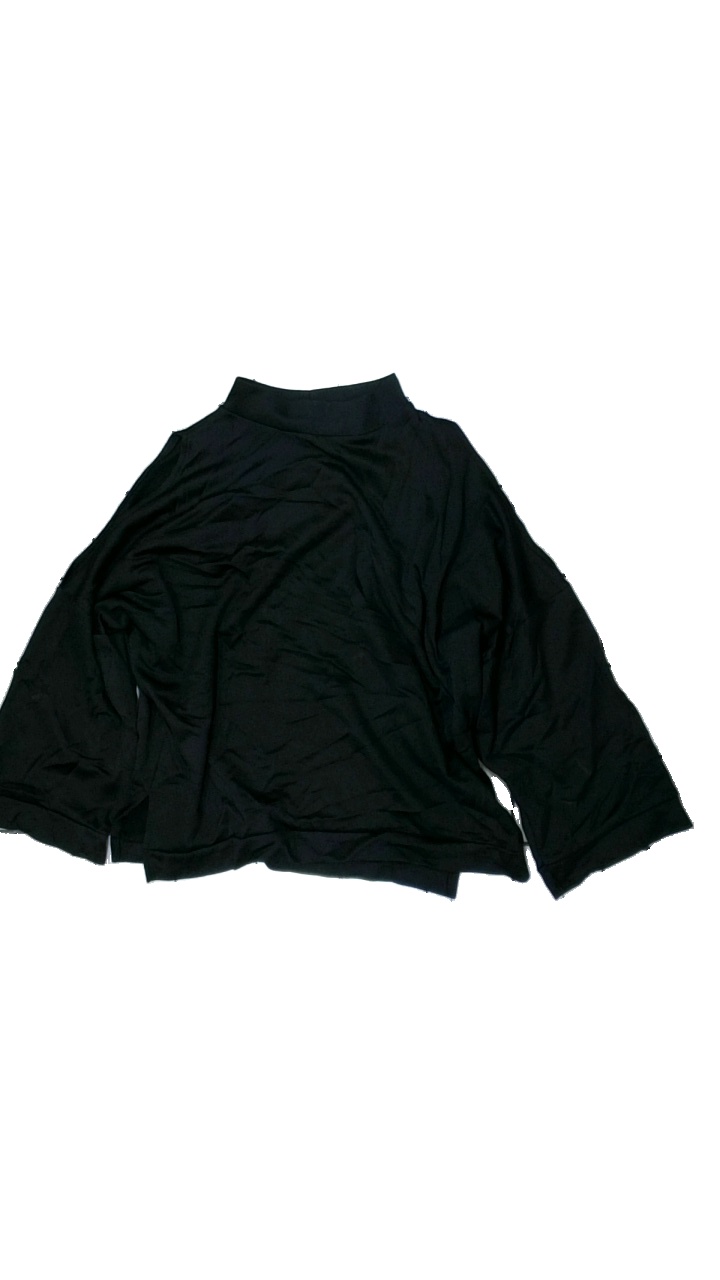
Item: Sweater (Ladies)
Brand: Zara
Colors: Black
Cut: Regular, Turtle neck
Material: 100% nylon
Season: All
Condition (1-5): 2
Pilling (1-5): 5
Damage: Stains
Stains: Minor
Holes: Minor
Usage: Export
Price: <50